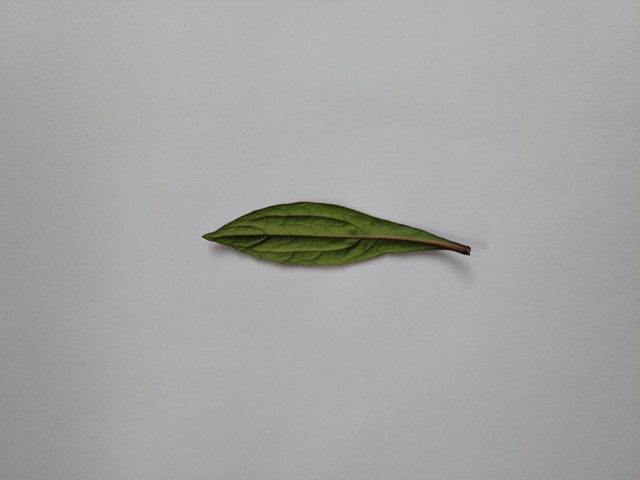
Plant: ayapan